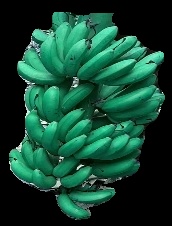
Variety: rasbale
Grade: grade1